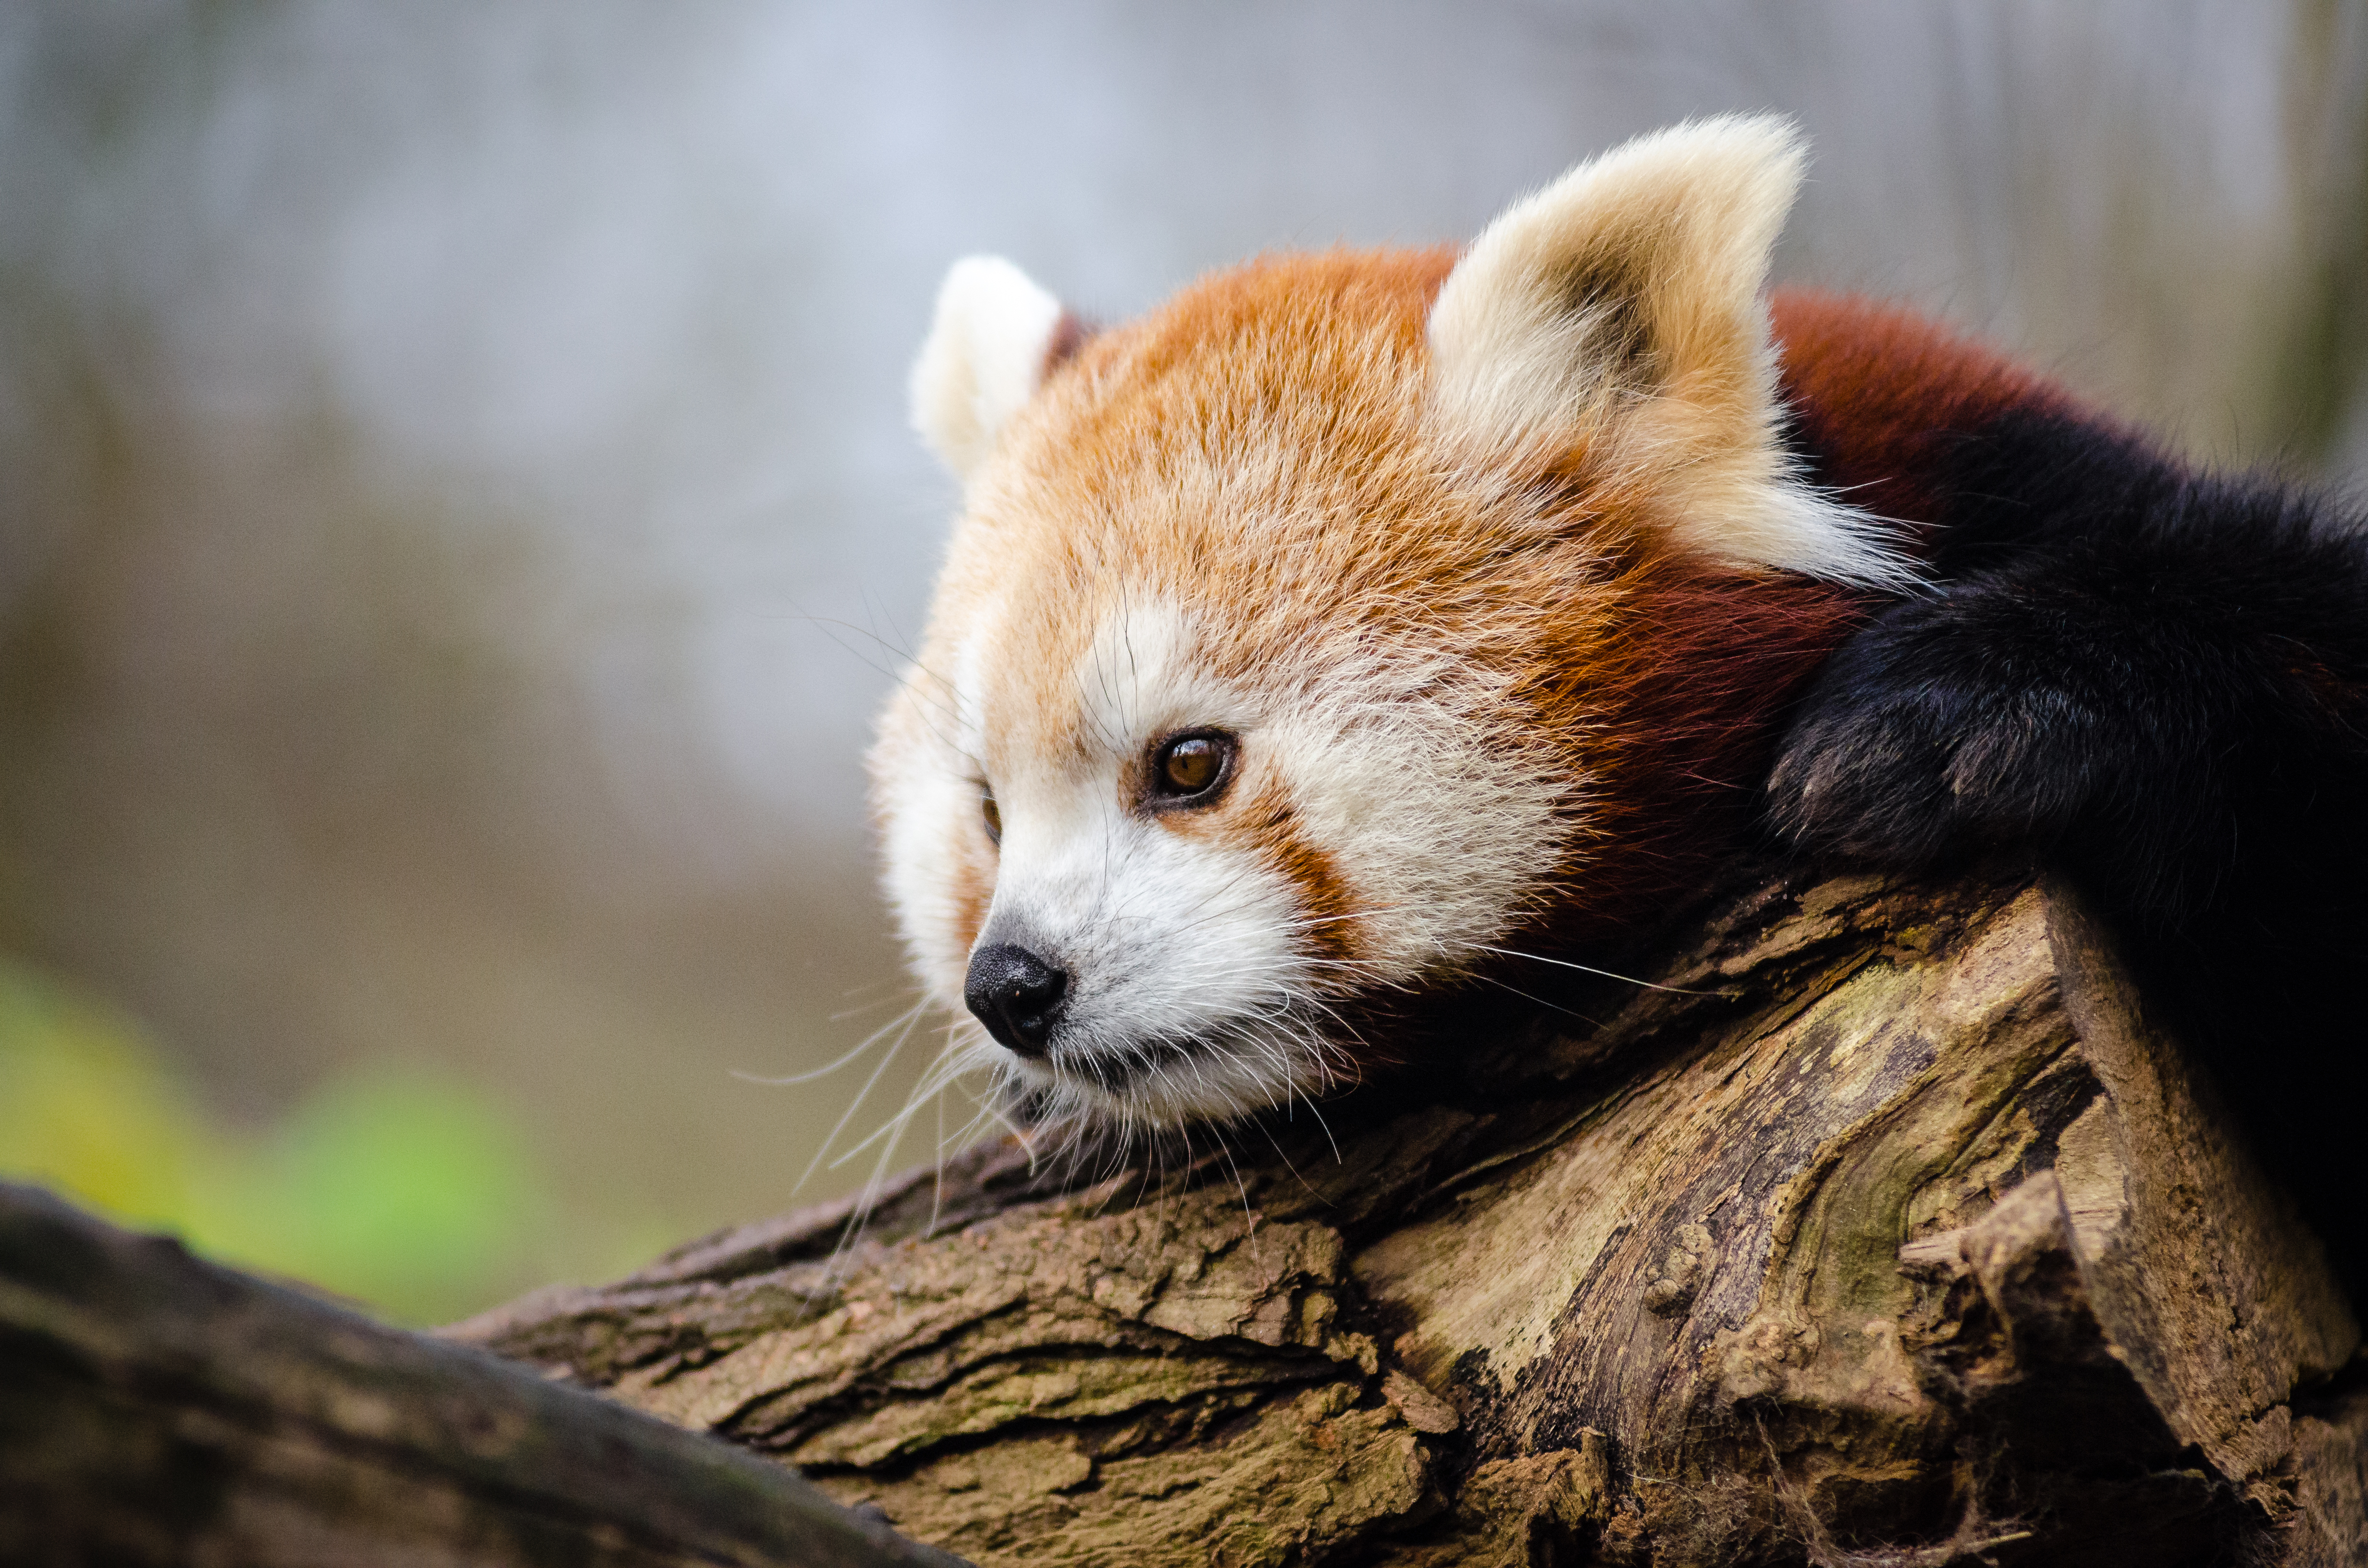
tree, nature, cold, winter, bokeh, vintage, sweet, feet, animal, cute, female, bear, wildlife, zoo, fur, orange, young, green, high, red, foot, mammal, nikon, fauna, red panda, panda, 2015, face, nose, whiskers, paw, tail, animals, ears, endangered, vertebrate, germany, deutschland, natur, paws, tier, iso, ss, fell, grn, gesicht, baum, adorable, bamboo, d7000, roter, kleiner, niedlich, sues, suess, species, bedrohte, tierart, tierpark, weiblich, jungtier, jung, ohren, schwanz, nase, bedroht, ailurus, fulgens, mozilla, firefox, wochenende, weekend, kalt